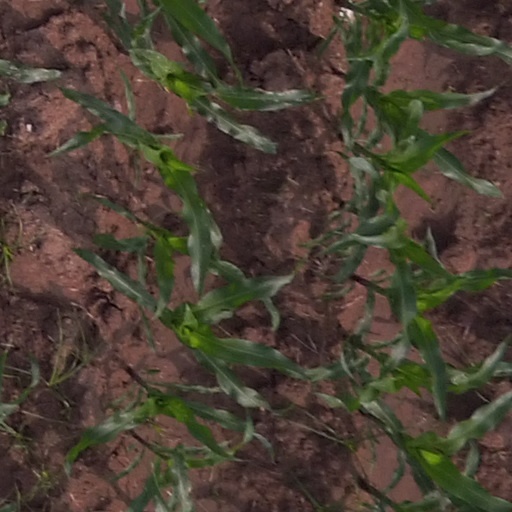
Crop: maize; corn